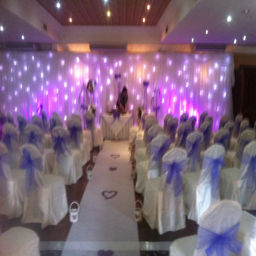
ceremony in the main room